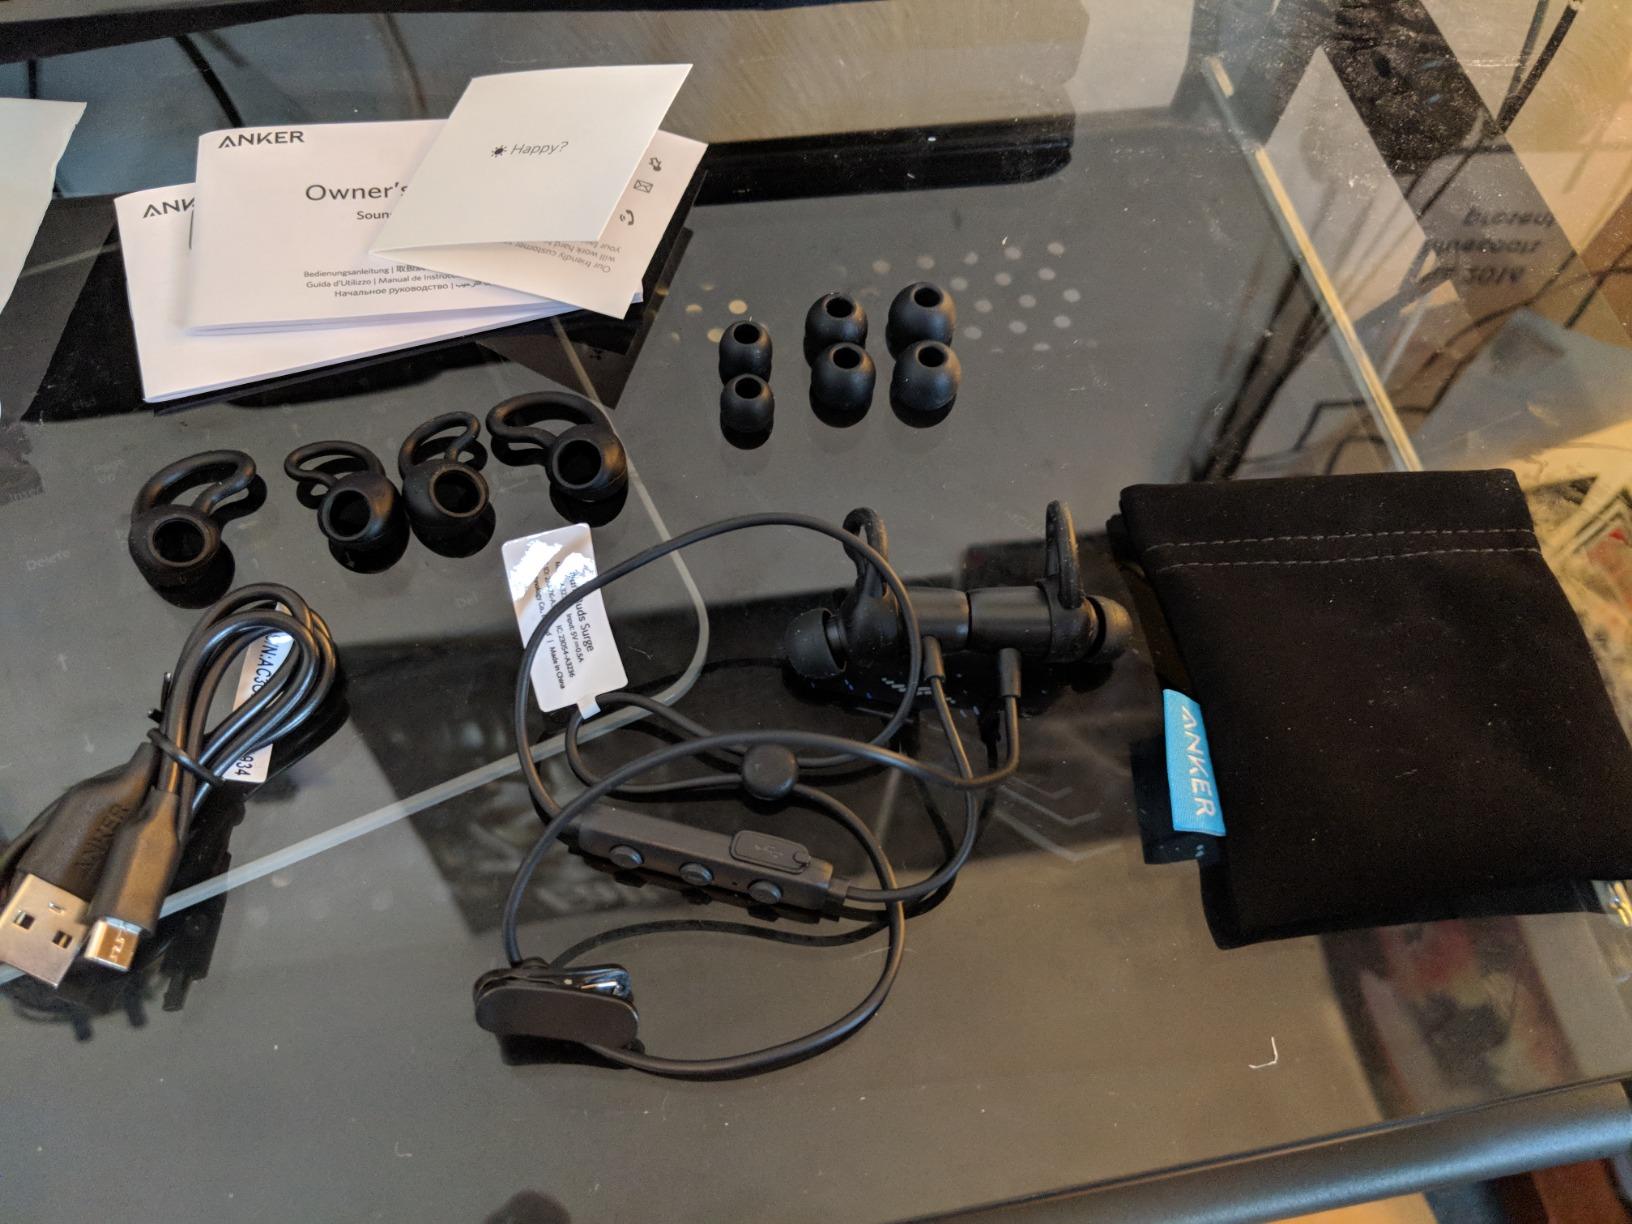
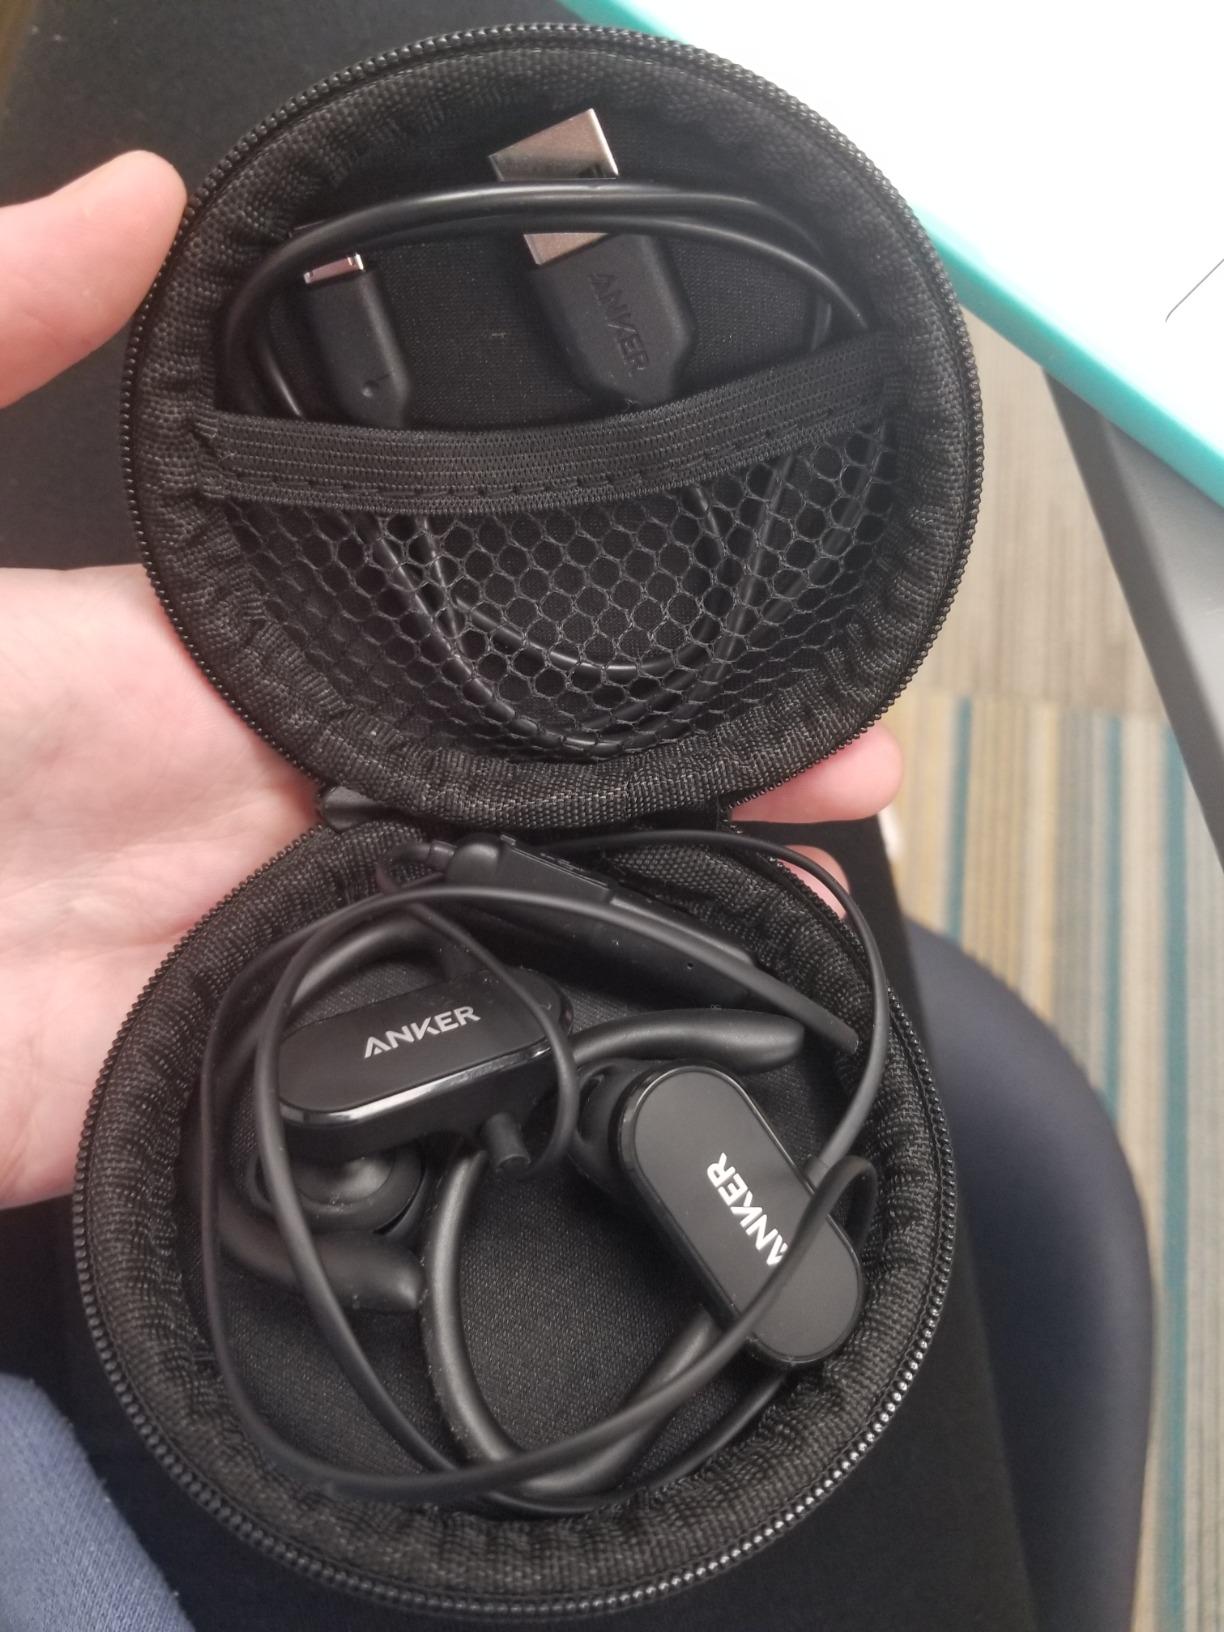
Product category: headphones
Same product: no